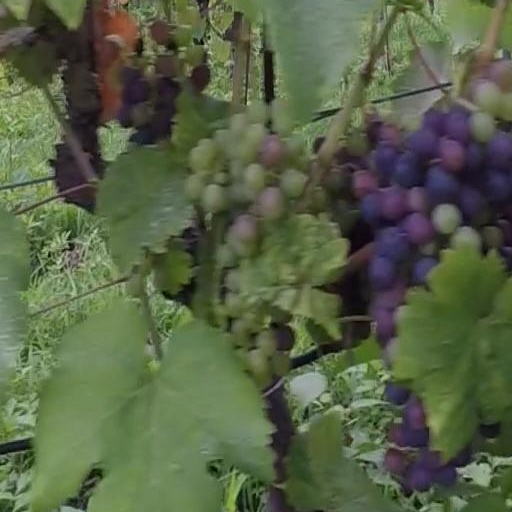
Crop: grape